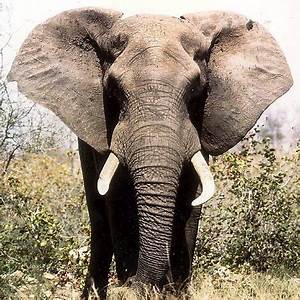
Label: elephant